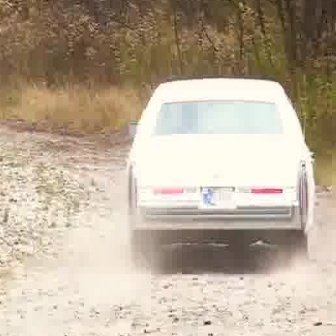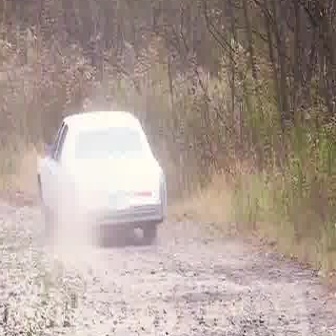
  Please identify the target specified by the bounding box [124,76,314,266] in the first image and locate it in the second image. Return the coordinates in [x_min,y_min,x_max,y_max] format.
Answer: [33,109,166,241]